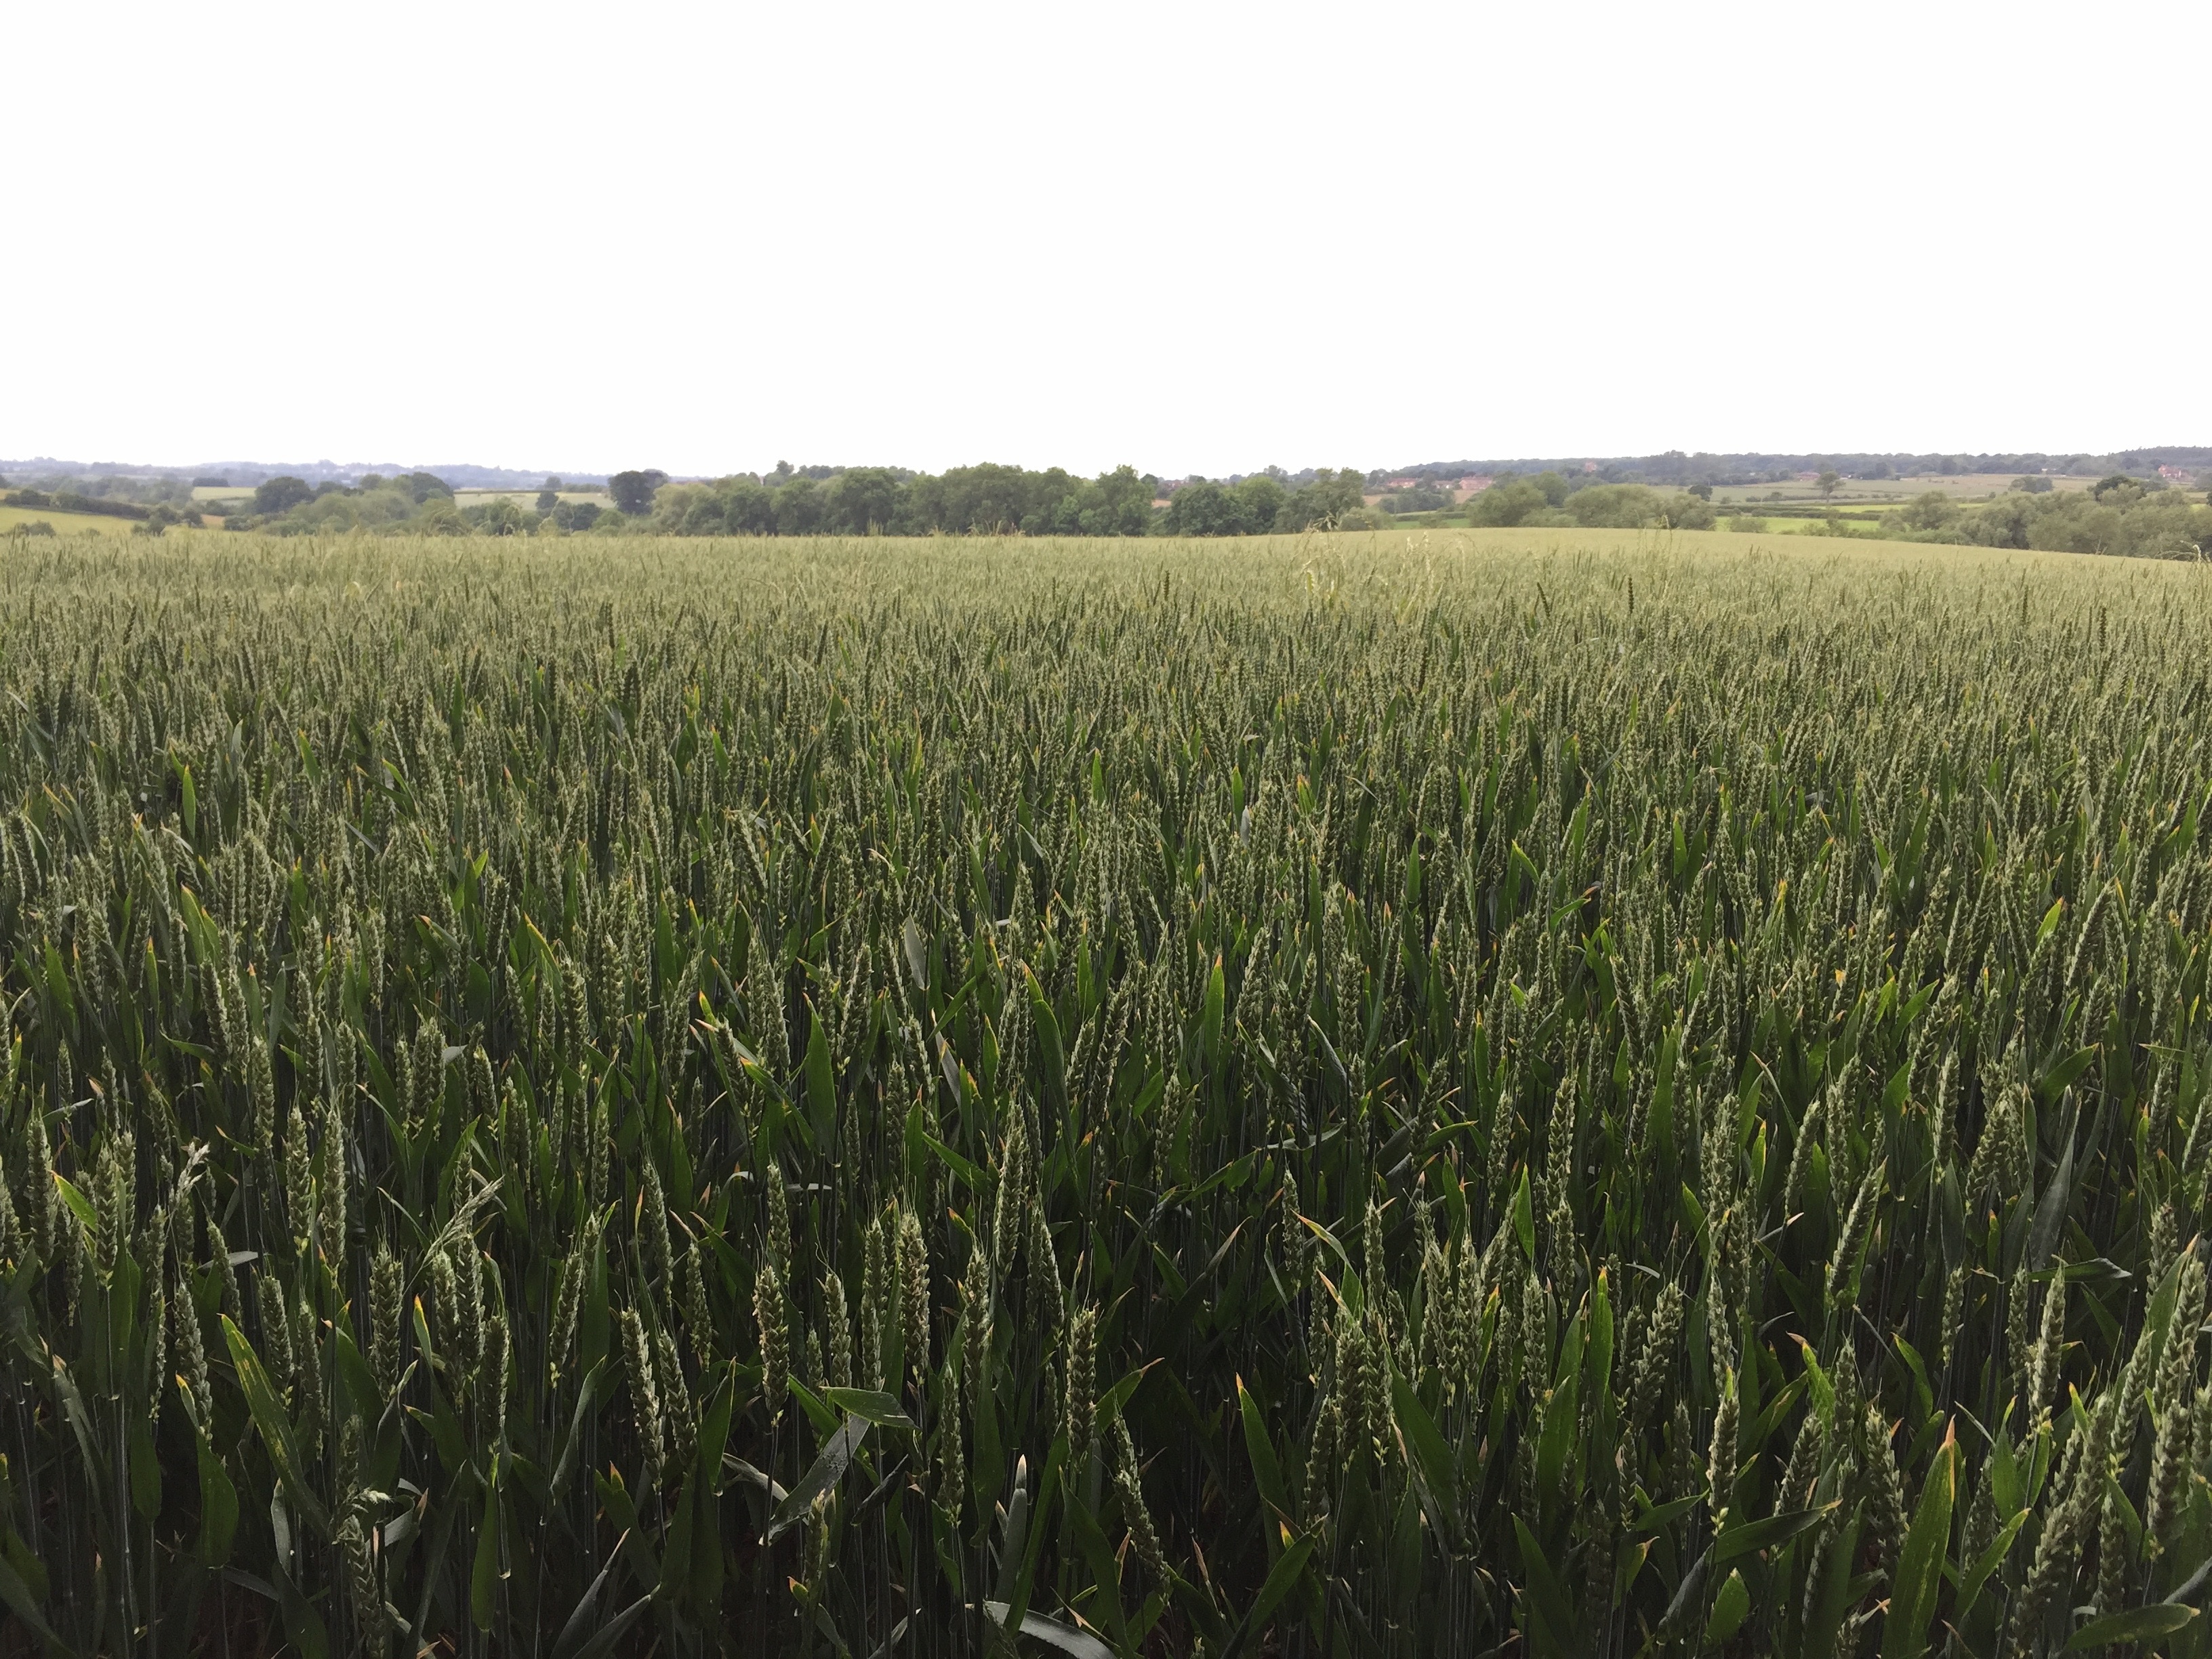
grass, plant, field, meadow, wheat, prairie, food, crop, pasture, soil, agriculture, plain, grassland, rye, wetland, ecosystem, flowering plant, triticale, grass family, land plant, phragmites